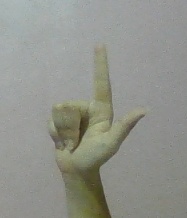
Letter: laam